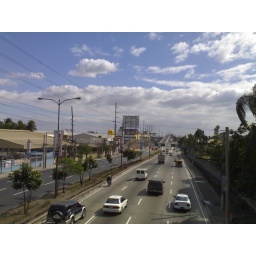
A view of the normally busy C5 road in Quezon City with the WorldPartner Inc. office building on the left side.